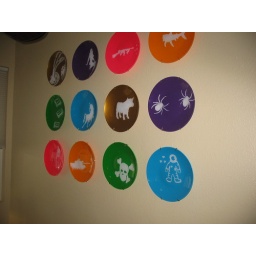
side view of plates above the kitchen table